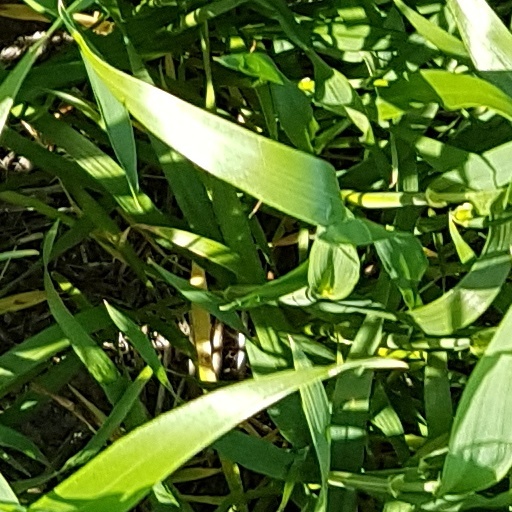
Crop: wheat